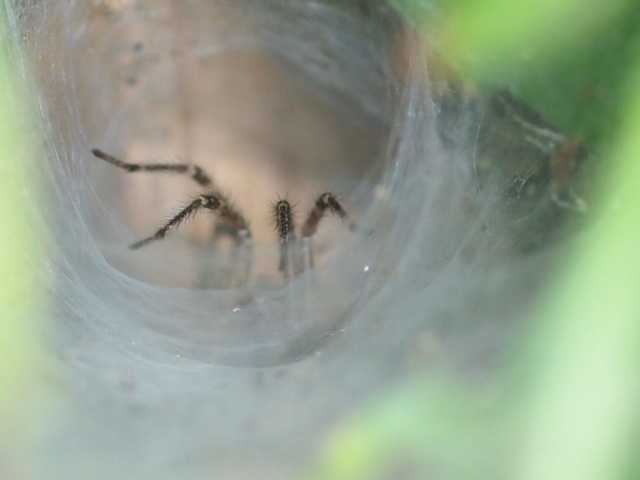
Label: not_food